Gaza War (2008–2009)

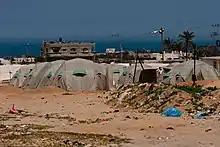
Tent camp, Gaza Strip, April 2009

The United Nations Office for the Coordination of Humanitarian Affairs reported that the Gaza humanitarian crisis is significant and should not be understated. It also states that the situation is a "human dignity crisis" in the Gaza strip, entailing "a massive destruction of livelihoods and a significant deterioration of infrastructure and basic services". Fear and panic are widespread; 80% of the population could not support themselves and were dependent on humanitarian assistance. The International Red Cross said the situation was "intolerable" and a "full blown humanitarian crisis". The importation of necessary food and supplies continues to be blocked even after the respective ceasefires. According to the World Food Programme, the UN's Food and Agriculture Organization and Palestinian officials, between 35% and 60% of the agriculture industry was wrecked. With extensive damage occurring to water sources, greenhouses, and farmland. It is estimated that 60% of the agricultural land in the north of the Strip may no longer be arable. More than 50,800 Gazans were left homeless. Extensive destruction was caused to commercial enterprises and to public infrastructure. According to Palestinian industrialists, 219 factories were destroyed or severely damaged during the Israeli military operation. They accounted as part of the 3% of industrial capacity that was operating after the Israeli blockade was imposed, which was mostly destroyed during the operation.